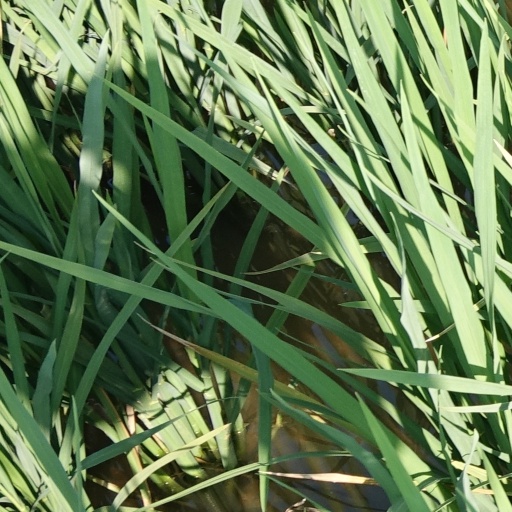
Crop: rice